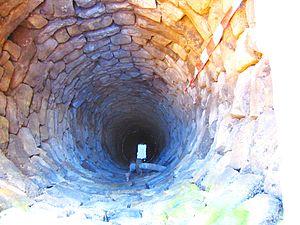
Puit Ste Barbe Moselle
Sainte-Barbe est une commune française située dans le département de la Moselle, en région Grand Est.